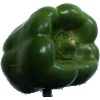
Label: Pepper Green 1